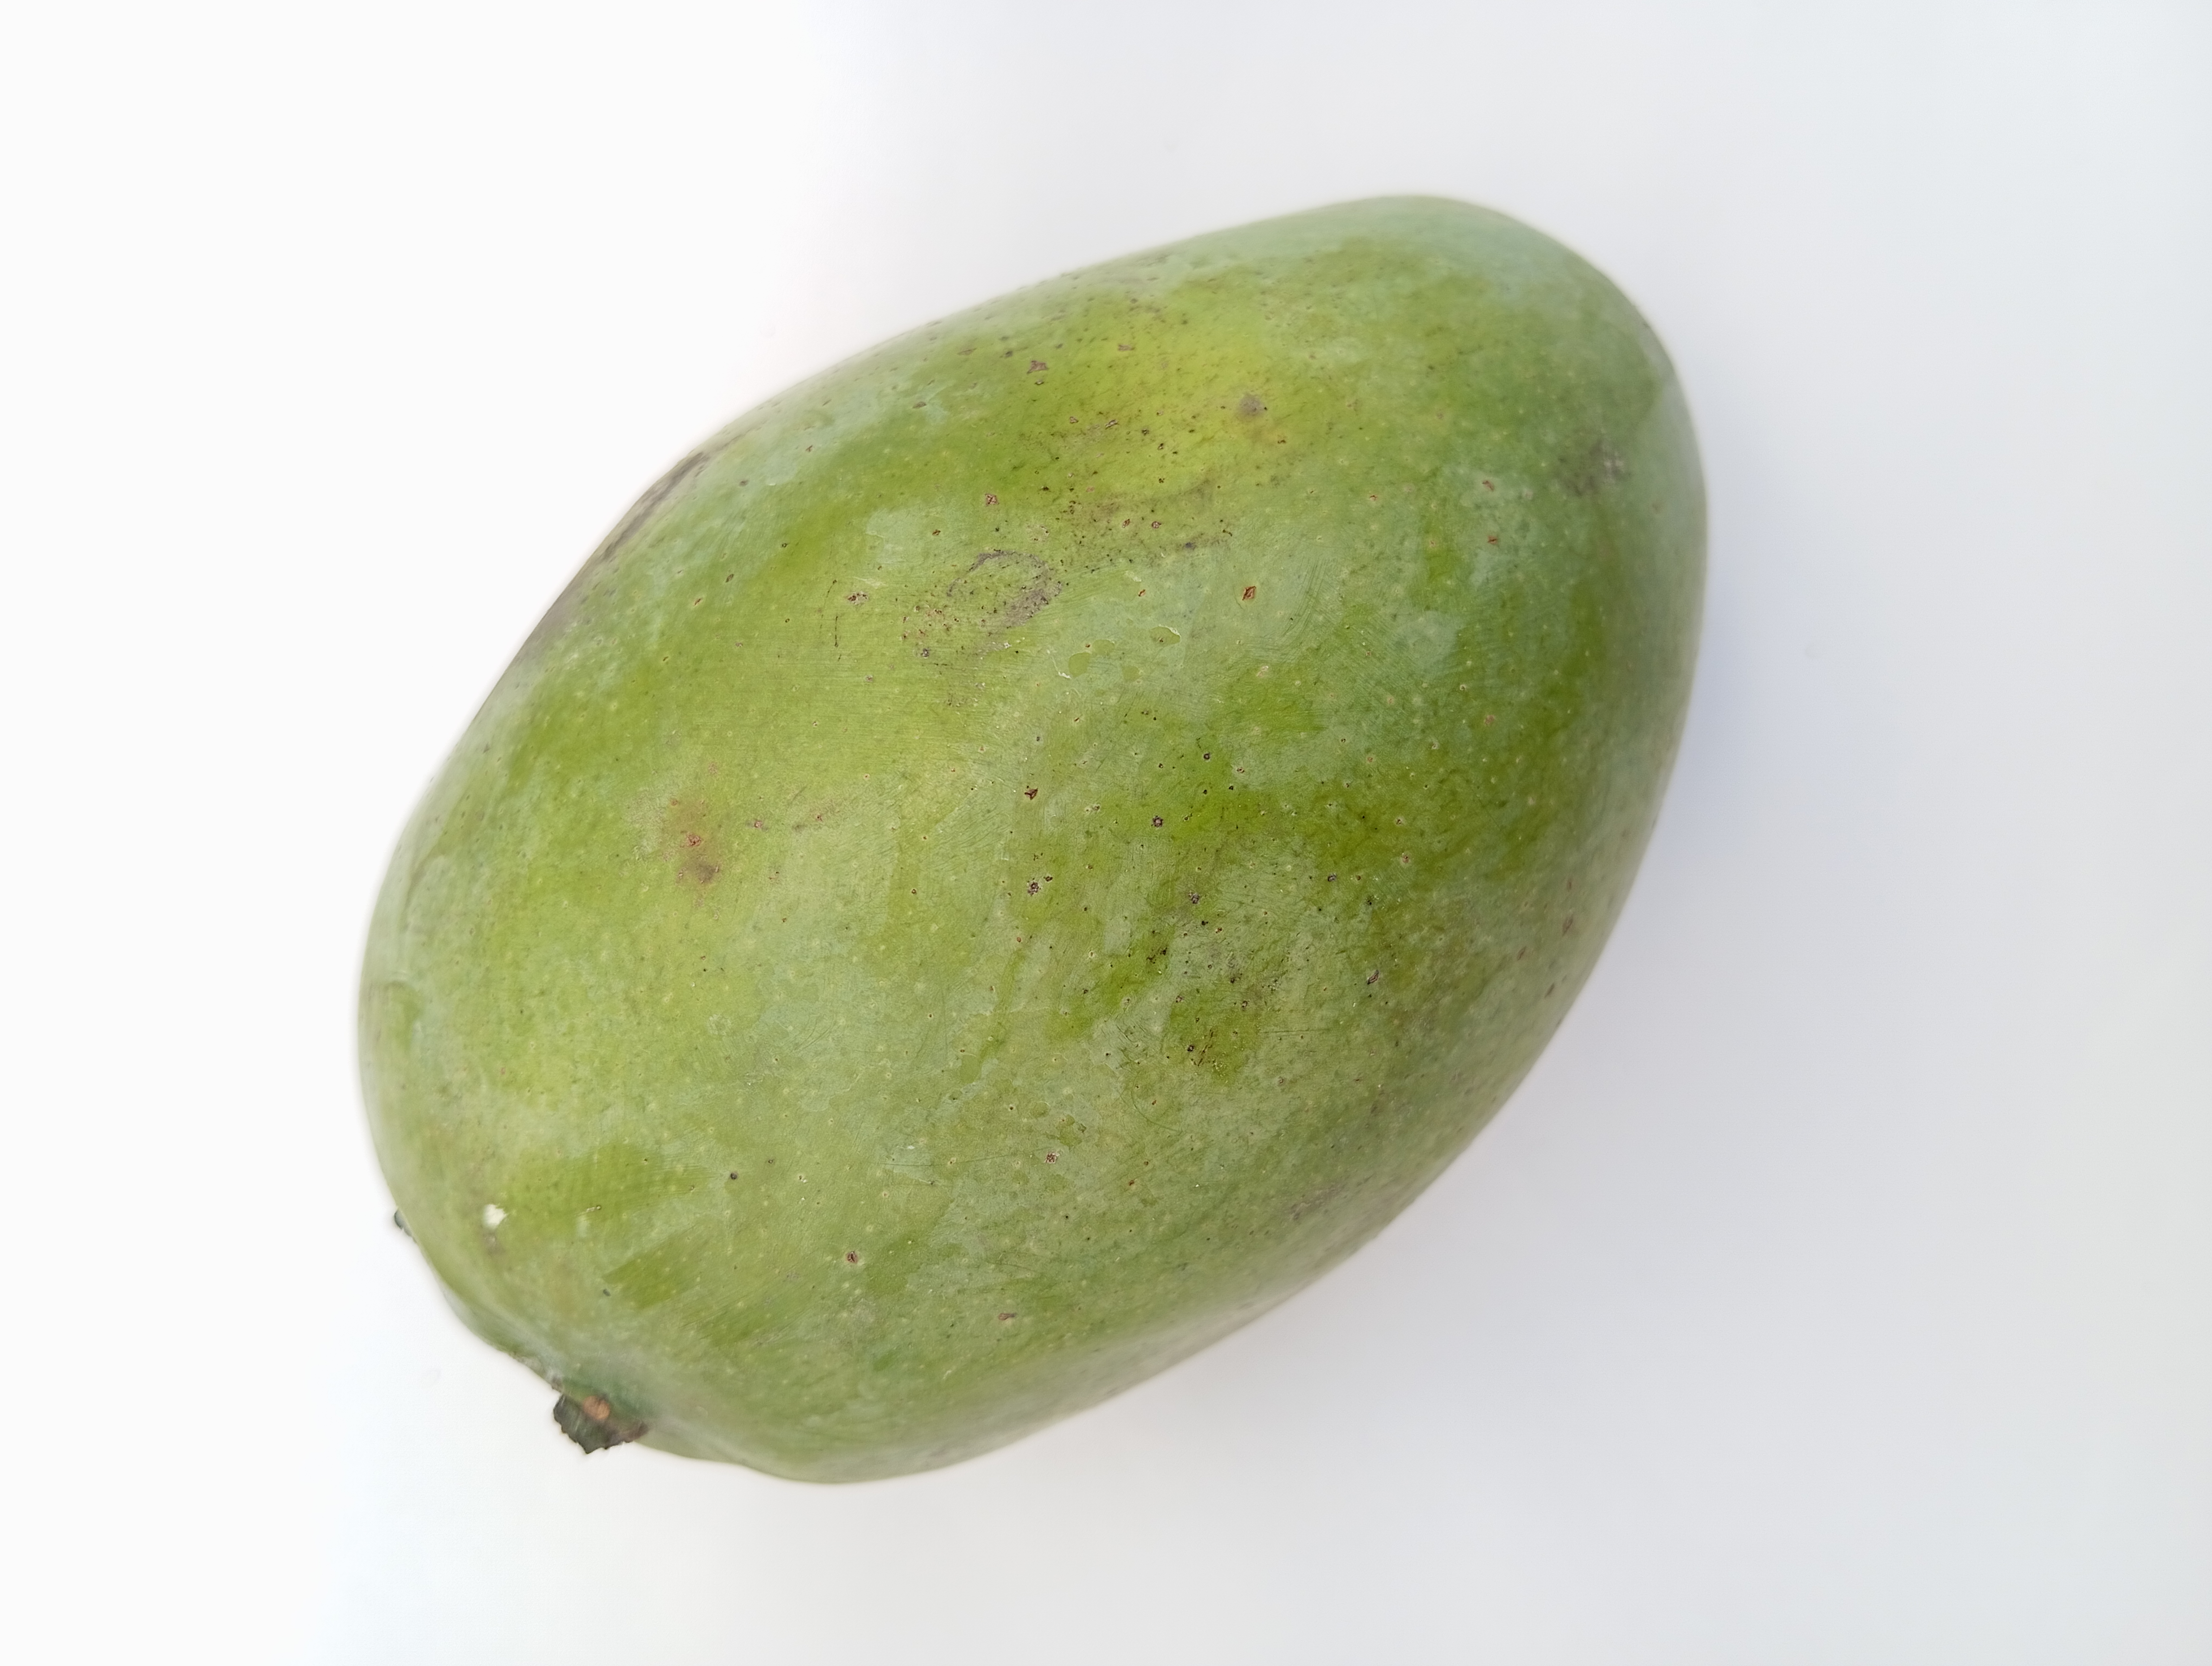
Mango variety: Amrapali